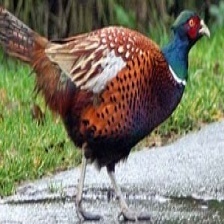
Species: RING-NECKED PHEASANT
Scientific name: PHASIANUS COLCHICUS